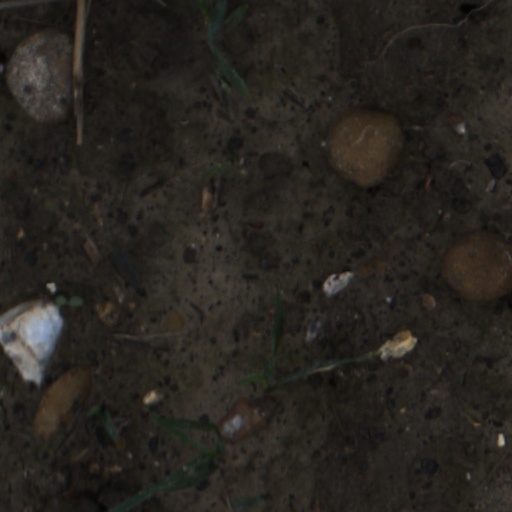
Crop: wheat